Acoma Pueblo

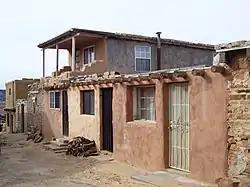
A street in the pueblo, 2012

About 300 two- and three-story adobe buildings stand on the mesa, with exterior ladders used to access the upper levels where residents live. Access to the mesa is by a road blasted into the rock face during the 1950s, navigable by car and bus. Footpaths down the mesa can still be used. Approximately 30 or so people live permanently on the mesa, with the population increasing on the weekends, as family members come to visit, and tourists, some 55,000 annually, visit for the day.